Csóványos

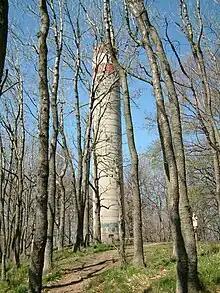
Lookout tower

The nearby alder forest of Drégelypalánk and the red pine forest of Diósjenő have been described as "almost mystic". Common wildlife found in this area are over 100 protected species of birds, pheasants, rabbits and deer. The plant life is equally rich in the region turning lush green in spring season. "Blasia pusilla" and "Anthoceros laevis" have been recorded in this region of Hungary.